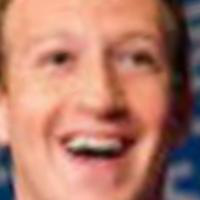
Age group: age 31-40